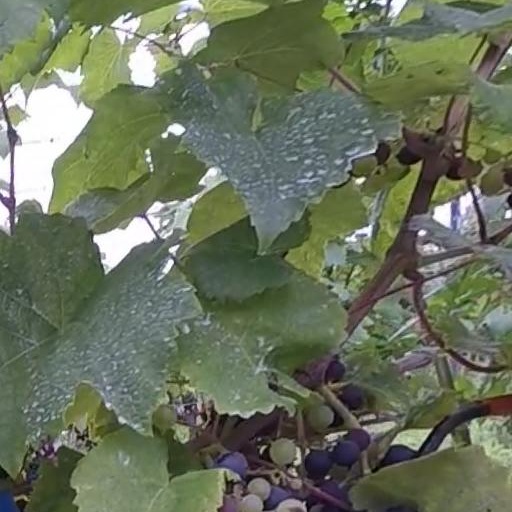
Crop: grape